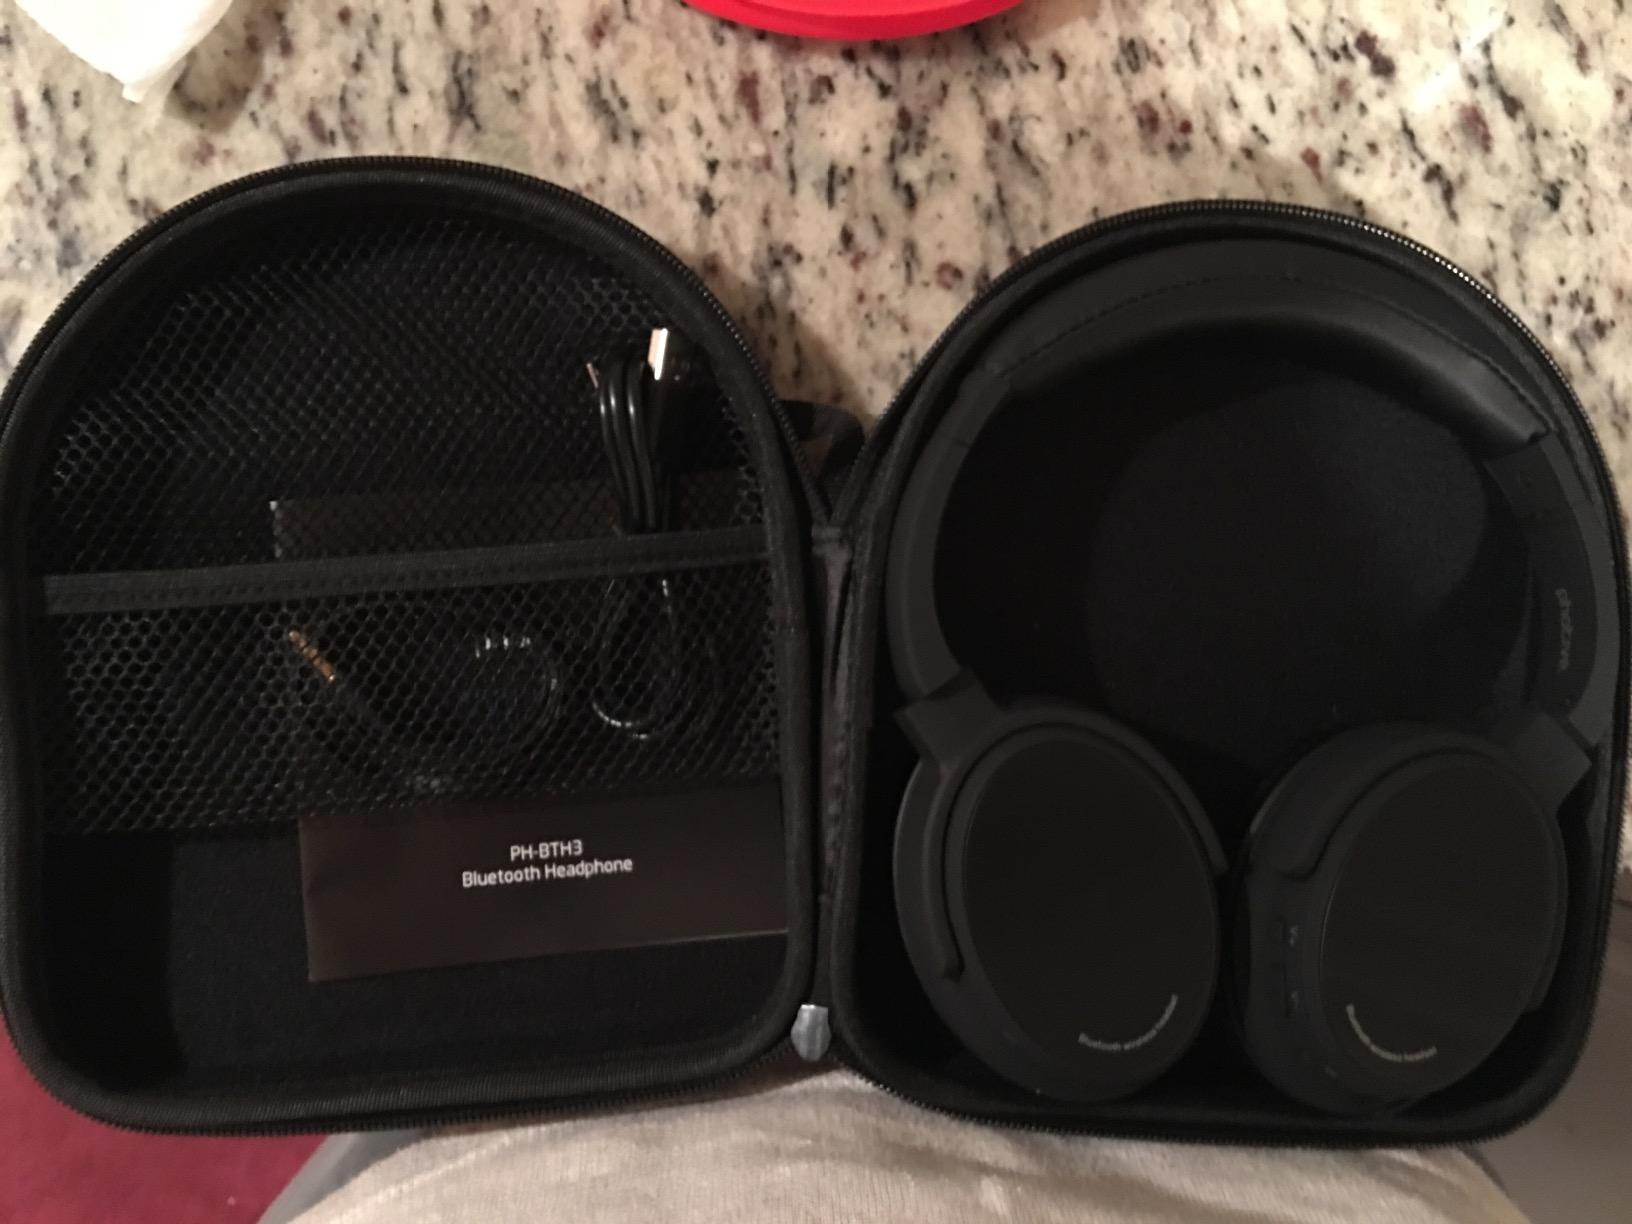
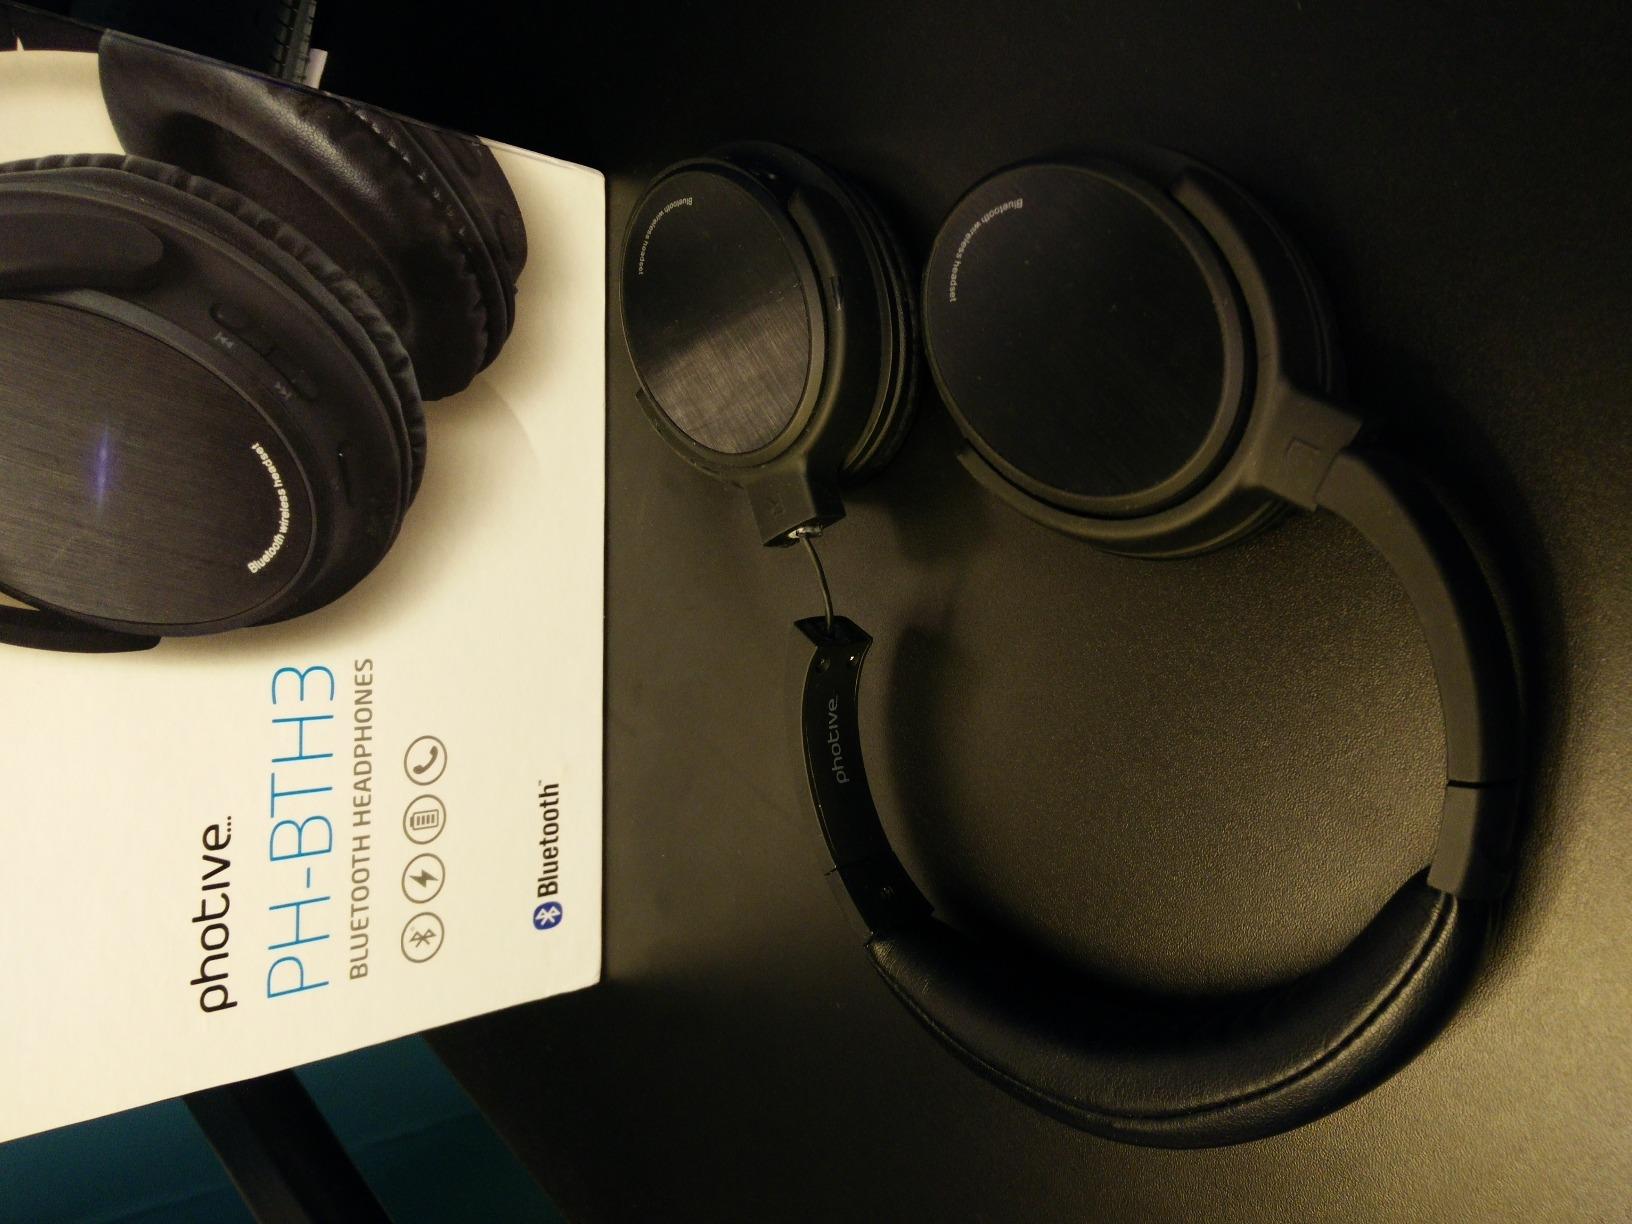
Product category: headphones
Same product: yes